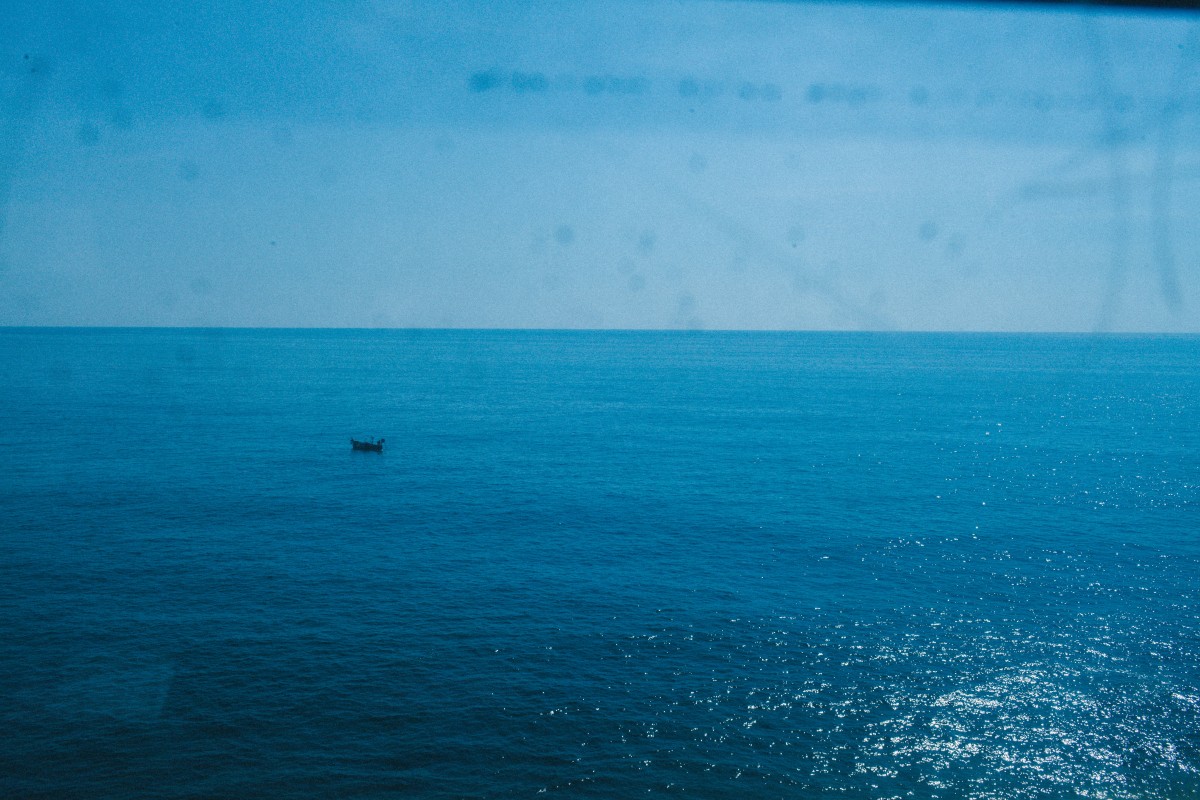
Tags: coast, ocean, horizon, sky, underwater, bay, blue, body of water, atmosphere of earth